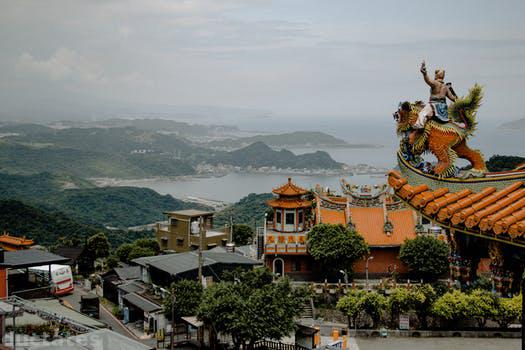
Label: Watermark